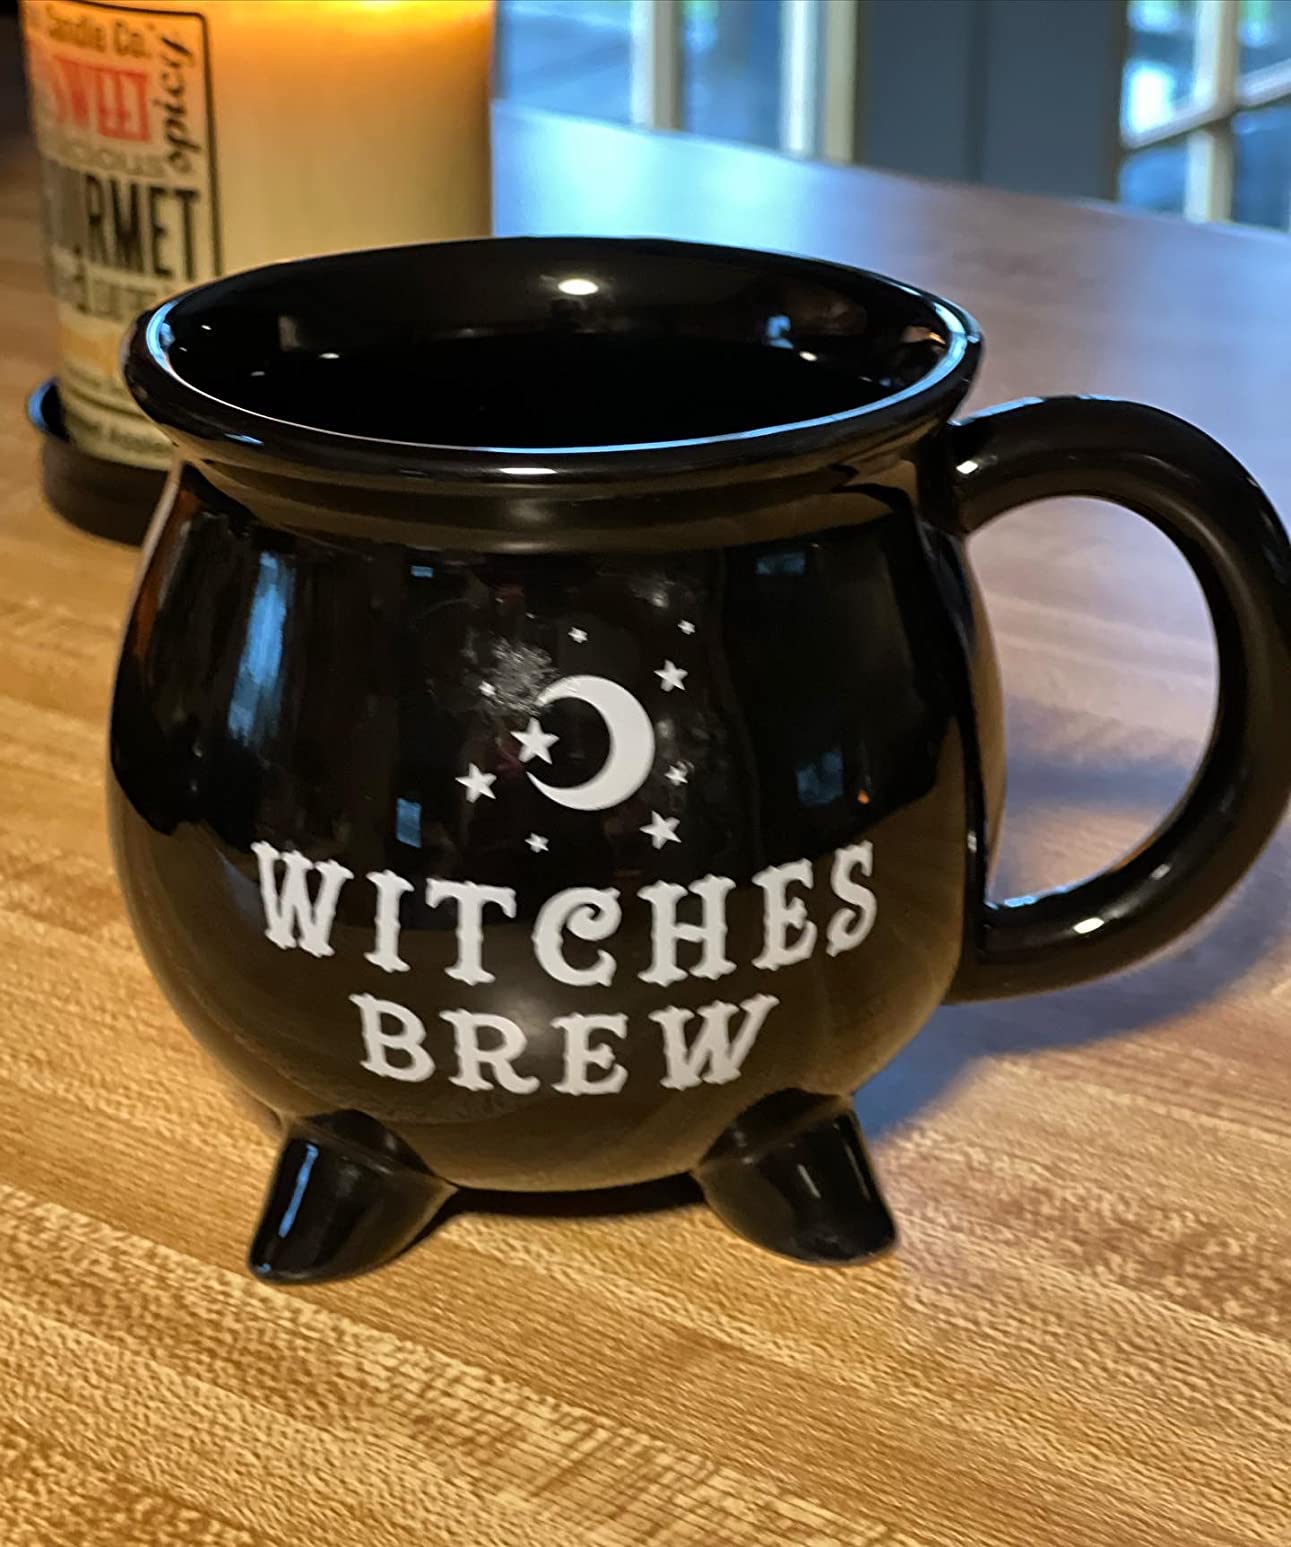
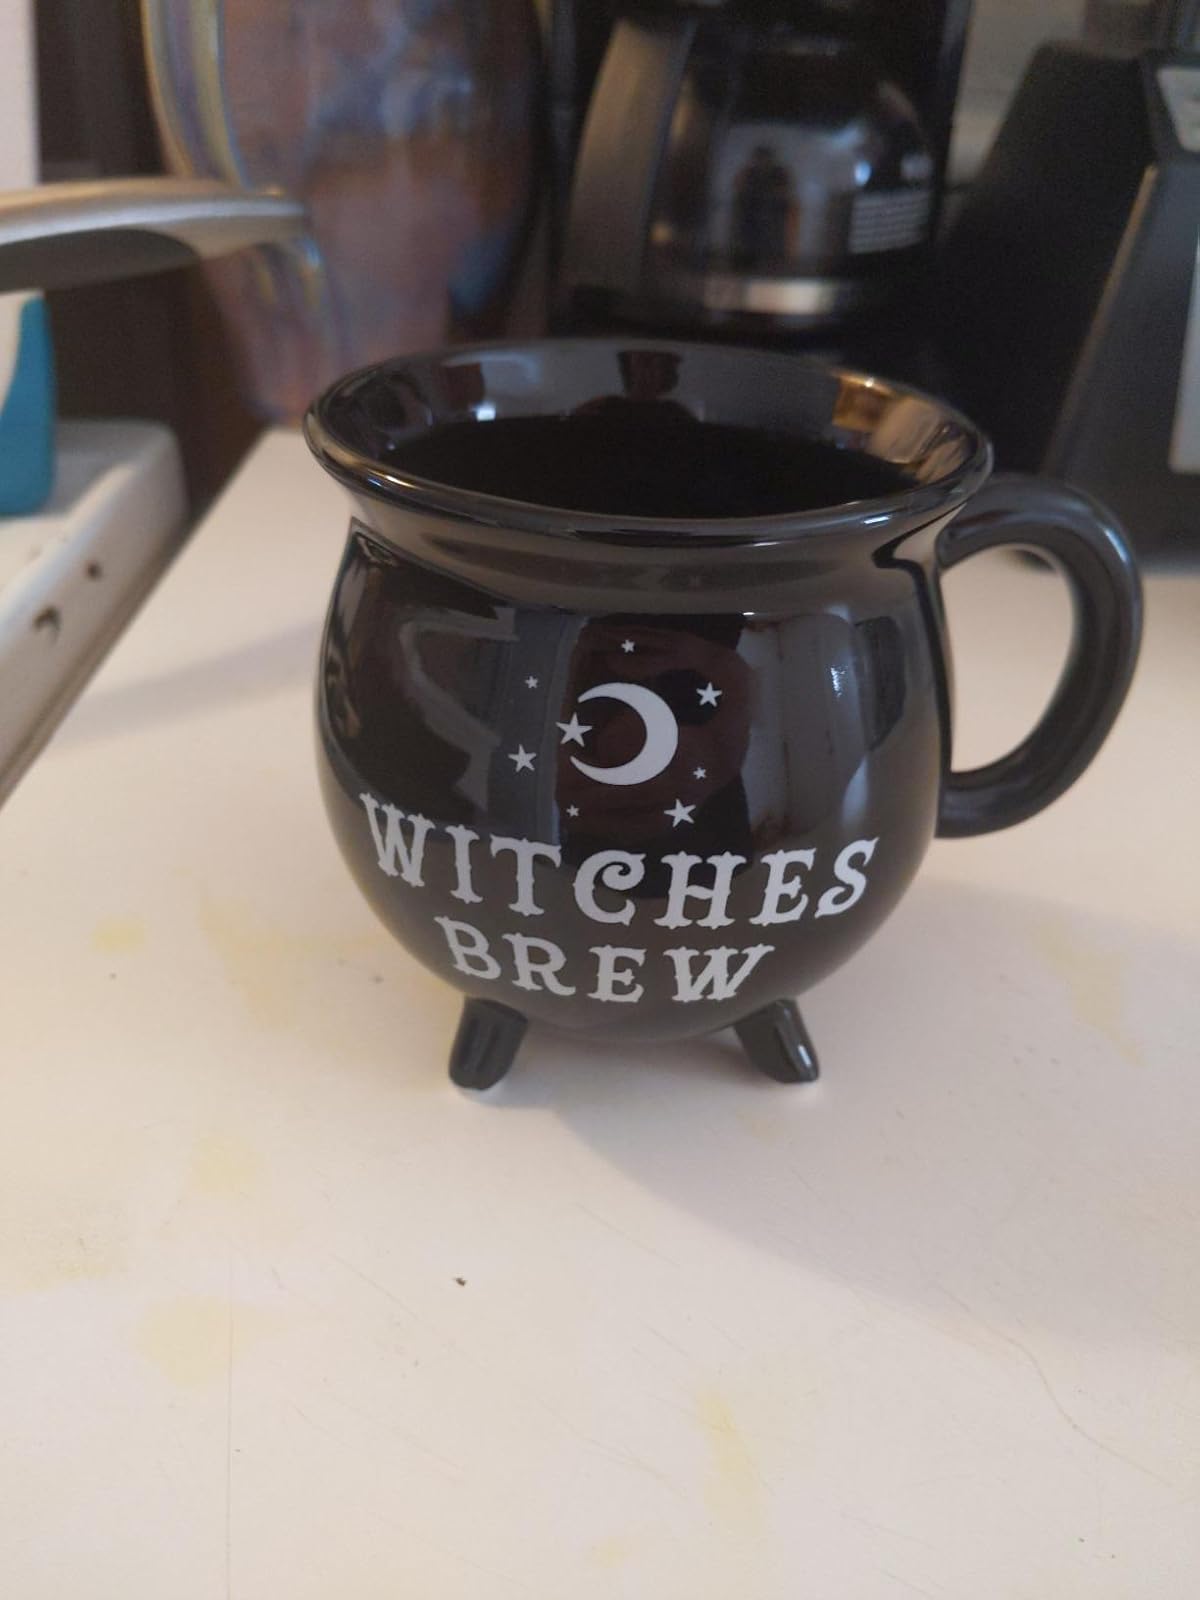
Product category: items_mug
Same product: yes